Axel Welin

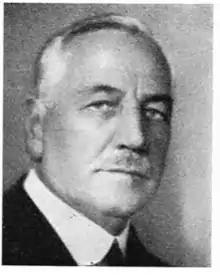
Ernst Axel Welin

Ernst Martin Axel Welin (10 November 1862 – 27 July 1951), was a Swedish inventor and industrialist. He was married to Agnes Welin from 1889.